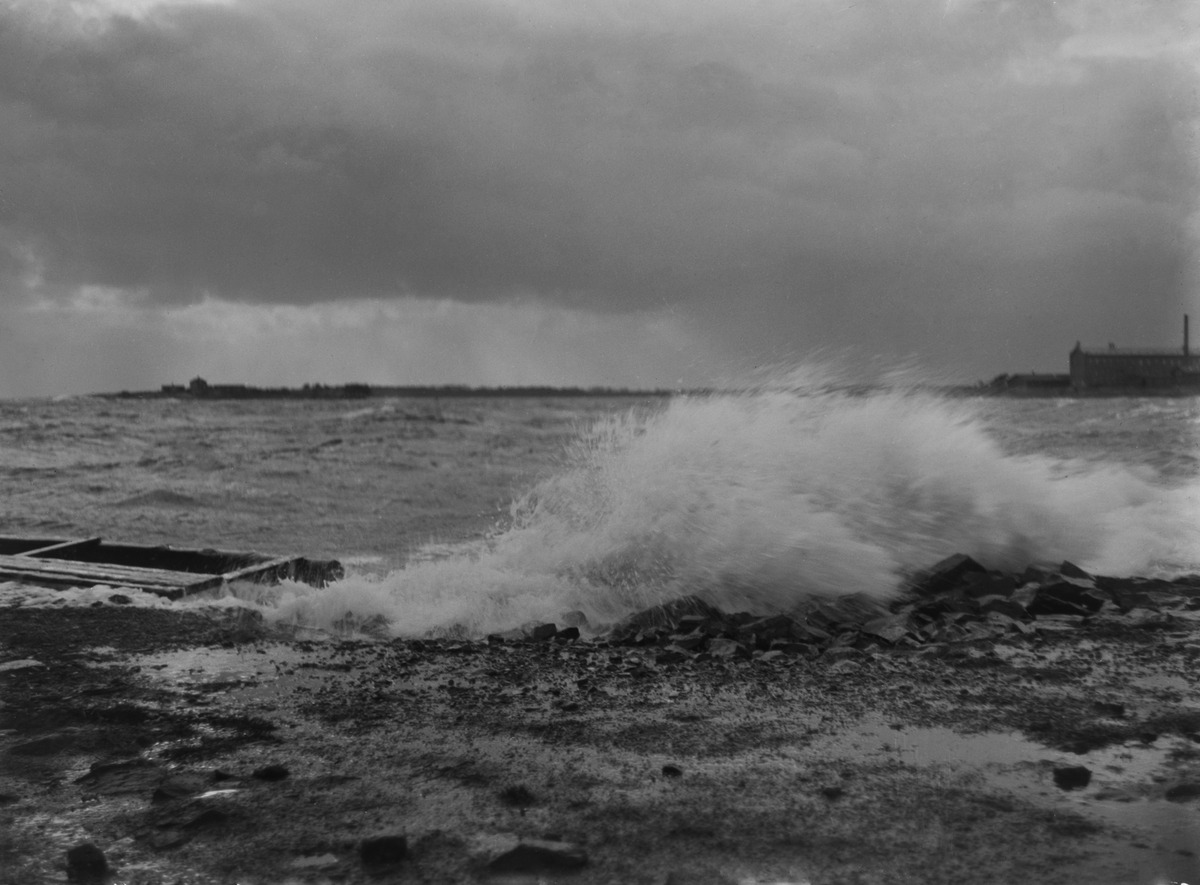
Myrskyn nostattamat aallot lyövät rantaan Merisatamanrannassa, taka-alalla oikealle jää Munkkisaaren saha
sisällön kuvaus: Myrskyn nostattamat aallot lyövät rantaan Merisatamanrannassa, taka-alalla oikealle jää Munkkisaaren saha. mustavalkoinen
Kuvaaja: Hausen, Reinhold, valokuvaaja
Ajankohta: kuvausaika 1907
Paikka: Suomi, Uusimaa, Helsinki, Länsisatama Helsinki, Merisatama
Aiheet: meret, kalliot, vuodenajat, sääilmiöt, myrskyt, sahalaitokset